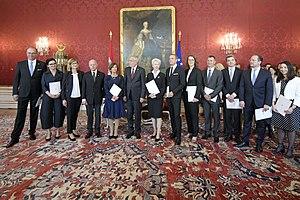
Le gouvernement Bierlein est le gouvernement fédéral de la république d'Autriche entre le 3 juin 2019 et le 7 janvier 2020, durant la XXVIᵉ législature du Conseil national.